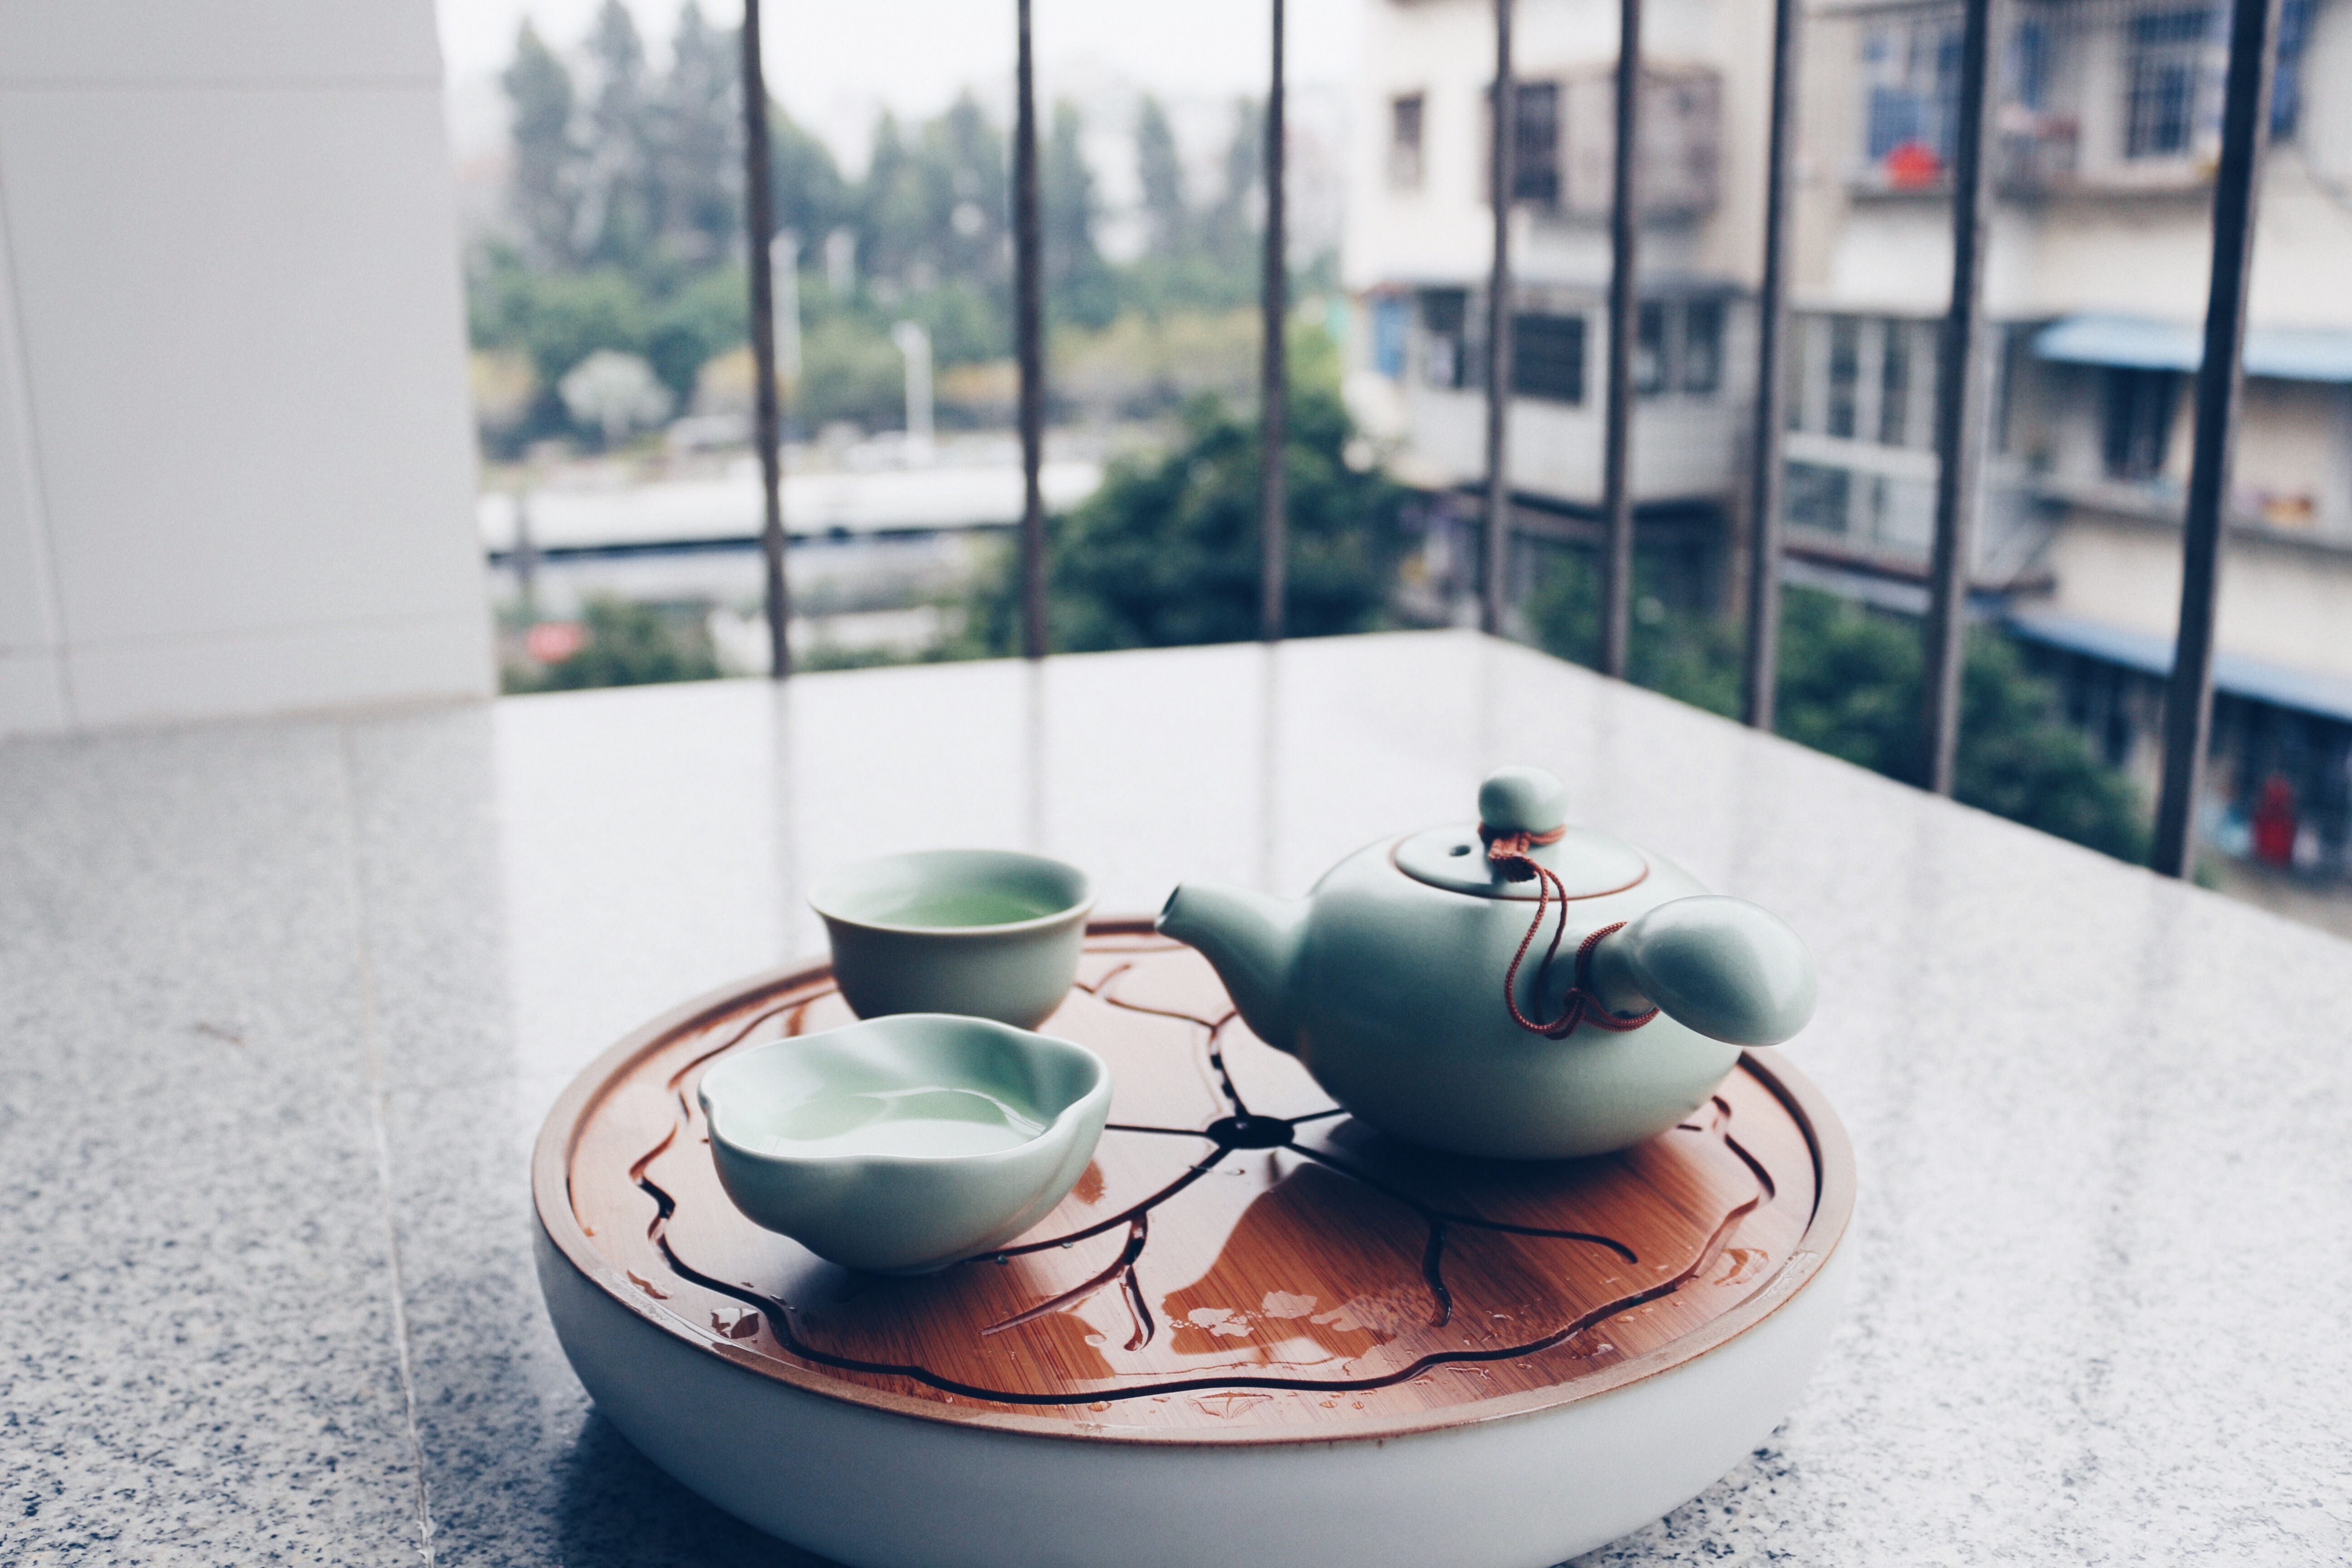
tea, glass, ceramic, blue, leisure, life, tea set, shape